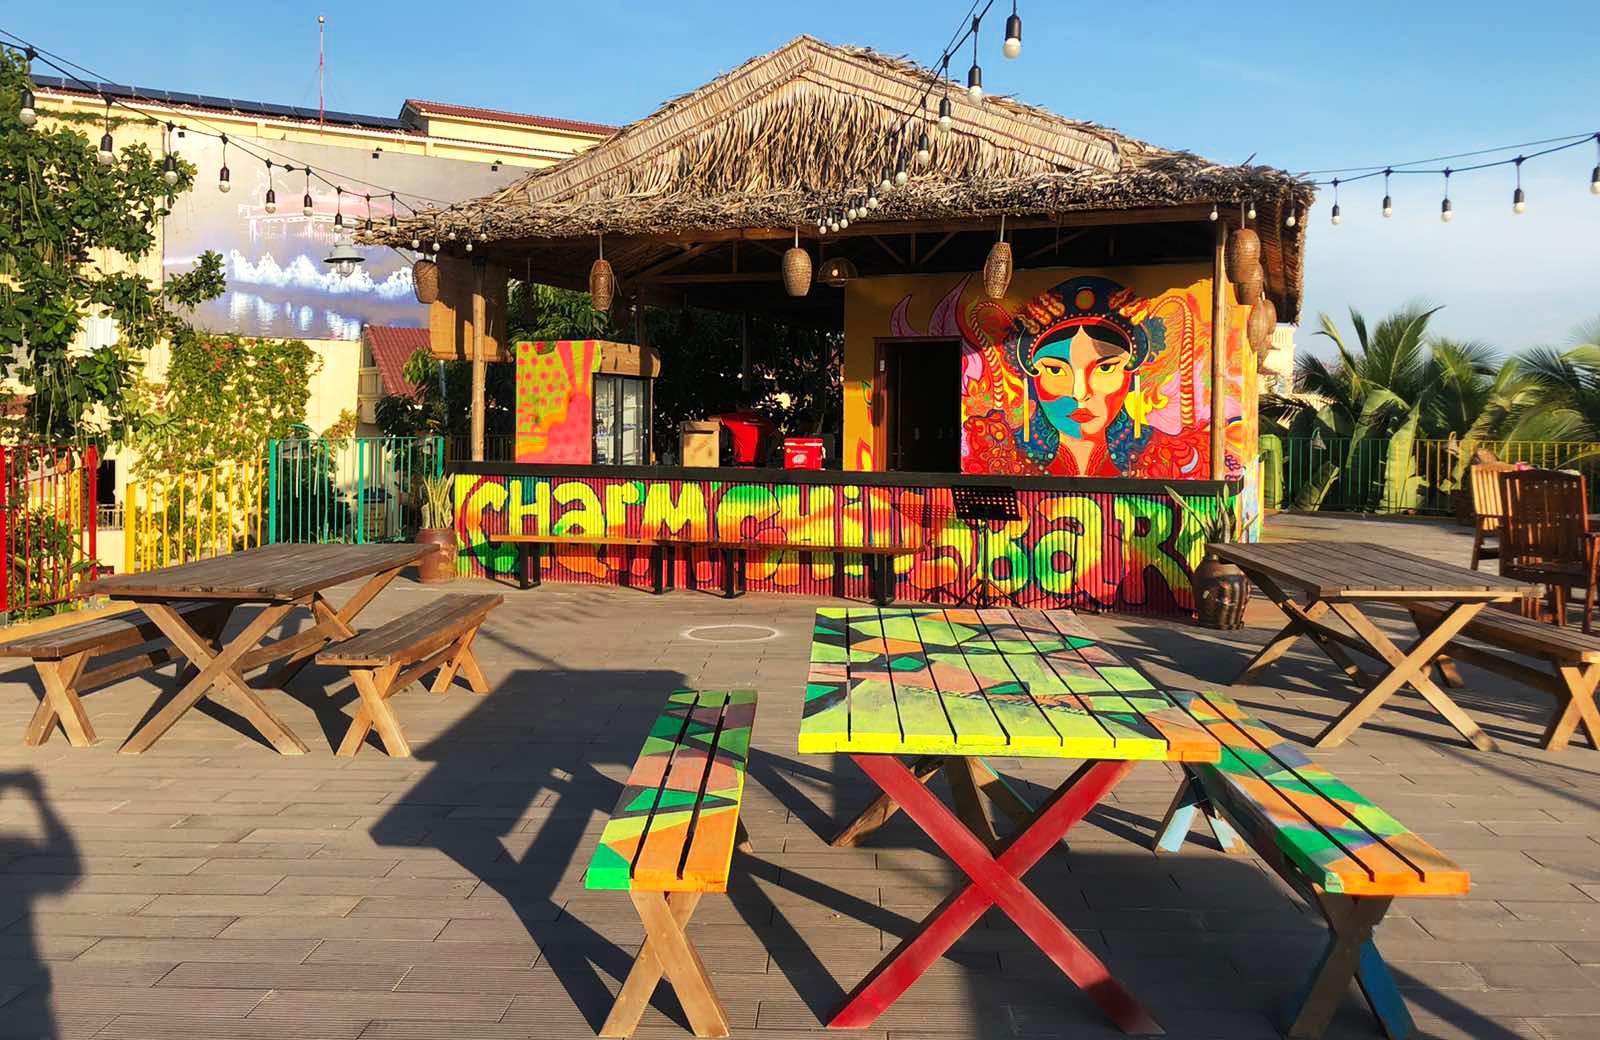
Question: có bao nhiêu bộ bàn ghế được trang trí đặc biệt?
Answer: có một bộ bàn ghế được trang trí đặc biệt